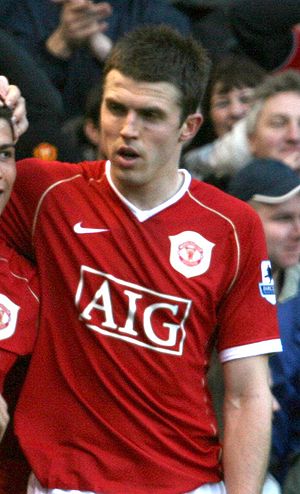
Michael Carrick
Michael Carrick er en engelsk tidligere fodboldspiller, som i størstedelen af sin karriere spillede for Manchester United som midtbanespiller. Han har tidligere spillet for West Ham United og Tottenham Hotspur. Særligt karakteristisk for hans spil var hans overblik, opfindsomme fordeling af bolden og hans generelle pasningsevner. Han spillede desuden 34 kampe for England.